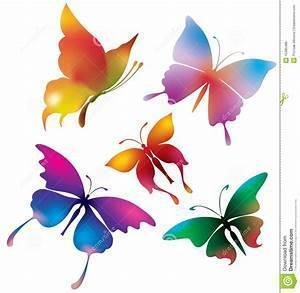
butterfly